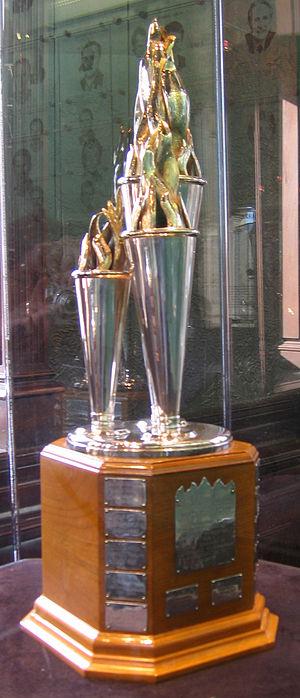
William J. Masterton est un joueur canadien naturalisé américain de hockey sur glace professionnel qui évolue en position de centre. Il est le seul joueur à mourir des conséquences directes de blessures subies lors d'une partie de la Ligue nationale de hockey.
Le Trophée Bill Masterton est un prix remis par la Ligue nationale de hockey au joueur de hockey sur glace ayant démontré le plus de qualité de persévérance et d'esprit d'équipe.
La saison 1967-1968 est la cinquante-et-unième saison de la Ligue nationale de hockey. Au cours de la saison régulière, les douze franchises participent chacune à soixante-quatorze matchs. Il s'agit d'une saison de changement pour la LNH puisque six nouvelles équipes intègrent la compétition. En effet, depuis la saison 1942-1943, les six mêmes équipes participent aux saisons de la LNH : les Canadiens de Montréal, les Maple Leafs de Toronto, les Bruins de Boston, les Red Wings de Détroit, les Rangers de New York et les Black Hawks de Chicago.
Les Canadiens de Montréal sont une franchise de hockey sur glace professionnel située à Montréal dans la province de Québec au Canada. L’équipe est membre de la Division Atlantique de l’Association de l’Est dans la Ligue nationale de hockey. Bien que le nom le plus utilisé pour désigner cette équipe soit les « Canadiens de Montréal », son nom officiel est le Club de hockey Canadien, inc.